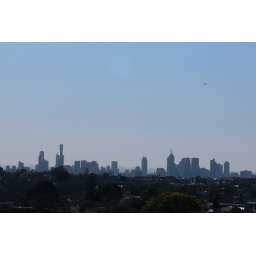
lone bird flying over surrounding suburbs